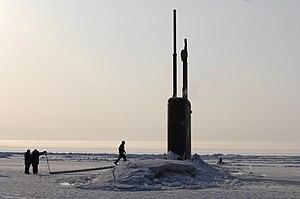
Stargate : Continuum ou La Porte des étoiles : Continuum au Québec, est un vidéofilm réalisé par Martin Wood. Tourné en 2007, il est disponible en DVD et en Blu-Ray depuis le 29 juillet 2008 en Amérique du Nord et le 10 septembre 2008 en France, au Benelux et en Suisse.